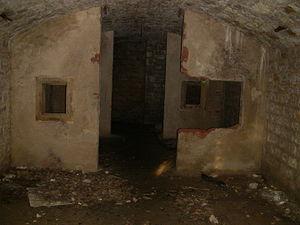
Une pièce de la batterie de mortiers de Planoise.
Le fort de Planoise, appelé brièvement le fort Moncey, est un ensemble de fortifications militaires bisontines de type Séré de Rivières dont l'ouvrage le plus important est le fort principal situé au centre d'un véritable môle, regroupant plusieurs abris, des chemins de traverses ainsi que quatre grandes batteries annexes utilisées pour le stockage de poudre, le casernement et l'usage de mortiers. L'ensemble fortifié fut bâti à Besançon, en France, entre 1877 et 1892 dans le but de protéger le pont d'Avanne-Aveney interdisant les routes de Dijon et de Lyon, plusieurs voies ferrées capitales ainsi que pour soutenir de nombreuses batteries de la ville.